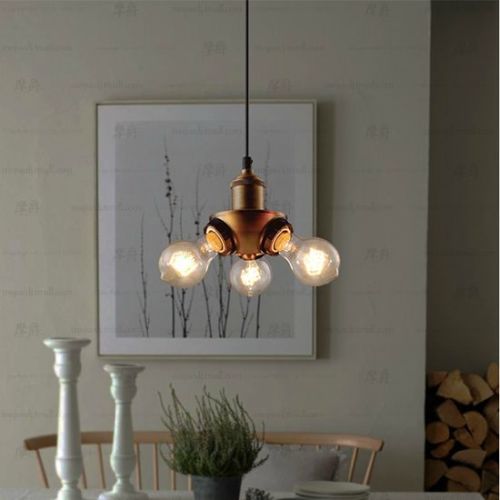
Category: lamp